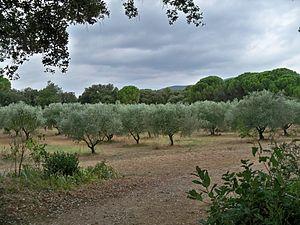
Oliveraie derrière le Chateau de Lourmarin (84)
L'huile d'olive de Provence est protégée par une appellation d'origine contrôlée à la suite d'une enquête diligentée par l'INAO, dont les conclusions ont été déposées auprès de la commission le 26 octobre 2006 et la signature du décret parut au Journal officiel le 14 mars 2007.